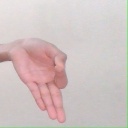
अक्षर: ज्ञ